Goguryeo

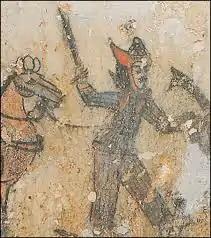
Hwandudaedo

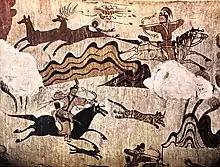
Muyongchong Suryeopdo

Emperor Taizong prepared another invasion in 649, but died in the summer, possibly due to an illness he contracted during his Korean campaigns. His son Emperor Gaozong continued his campaigns. Upon the suggestion of Kim Chunchu, the Silla–Tang alliance first conquered Baekje in 660 to break up the Goguryeo–Baekje alliance, and then turned its full attention to Goguryeo. However, Emperor Gaozong, too, was unable to defeat Goguryeo led by Yŏn Kaesomun; one of Yŏn Kaesomun's most notable victories came in 662 at the "Battle of Sasu" (蛇水), where he annihilated the Tang forces and killed the invading ex-rebel Nanman general Pang Xiaotai (龐孝泰) and all 13 of his sons. Therefore, while Yŏn Kaesomun was alive, Tang could not defeat Goguryeo.